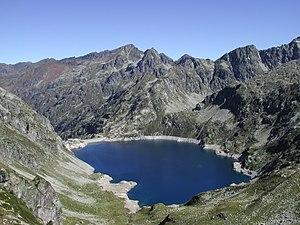
Le secteur de l'hydroélectricité en France bénéficie d'un potentiel important grâce à la présence de massifs montagneux : Alpes, Pyrénées, Massif central. Ce potentiel est déjà exploité en très grande partie, mais il subsiste un potentiel non négligeable à exploiter en petite hydraulique.